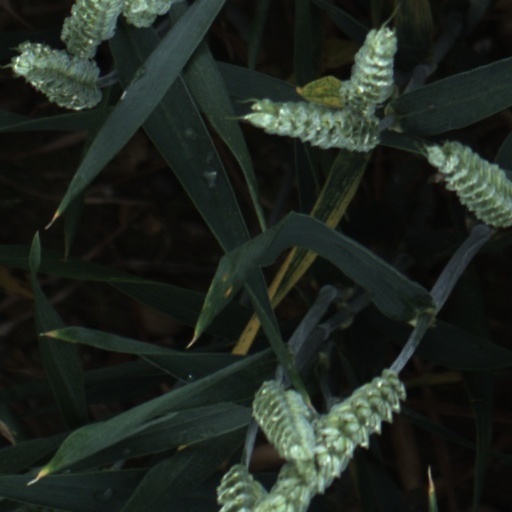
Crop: wheat